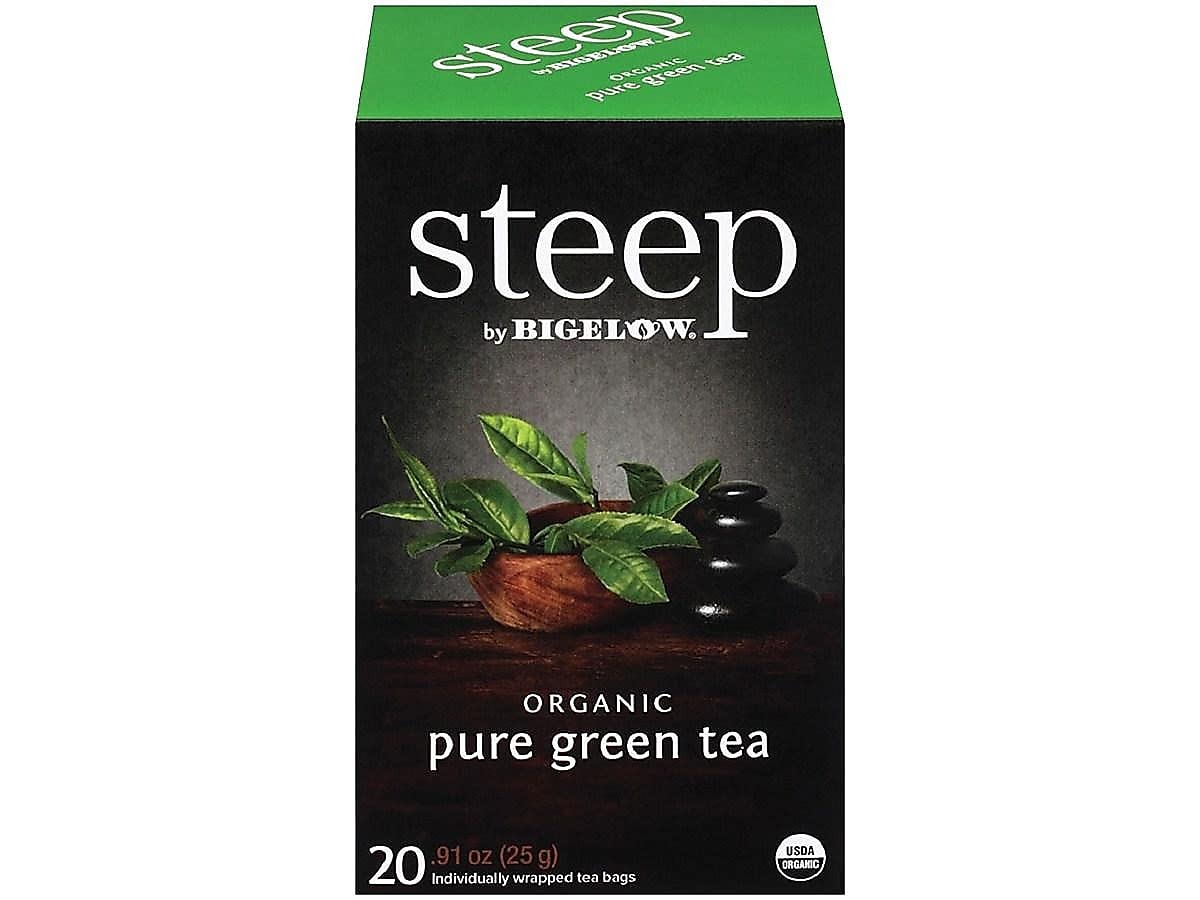
Item Name: Steep 2072054 Steep Green Tea Bags 20/Box (17703)
Bullet Point: 1923 tea
Product Description: Hard Candy
Value: 20.0
Unit: Count

Price: 9.52